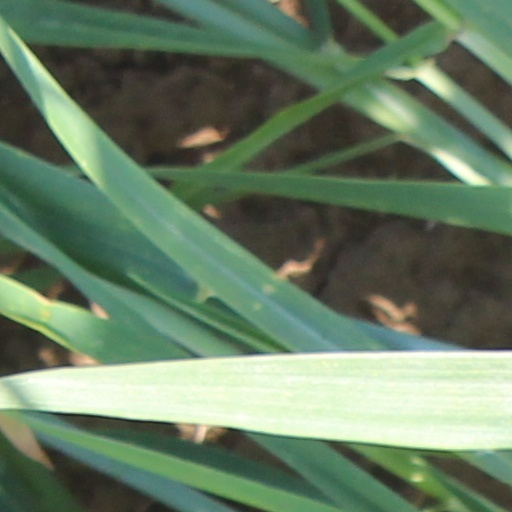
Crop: wheat